Long Dale

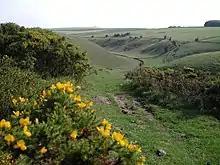
Long Dale Nature Reserve

Long Dale is a carboniferous limestone valley near the village of Elton, Derbyshire, in the Peak District of England. The dale is cut into the plateau of Gratton Moor and Smerrill Moor and lies to the north of the hamlet of Pikehall, which is the venue of the annual Y Not Festival. Midway down the valley it turns sharply left and is known as Gratton Dale. Most of the valley is dry but Rowlow Brook flows down the lower part of Gratton Dale towards Dale End and onwards to become the River Bradford at Youlgreave.